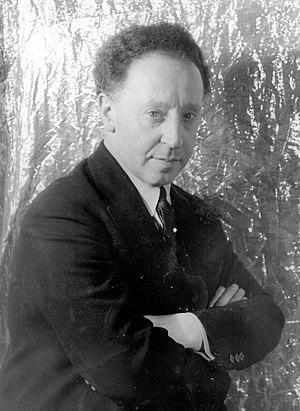
La musique polonaise est partagée entre ses origines slaves et chrétiennes depuis le Xᵉ siècle. Elle s’est enrichie à la Renaissance par l’influence des Cours européennes et après 1569, quand la Lituanie fut unifiée au pays, apportant nombre de minorités nationales ou religieuses. De 1772 à 1918, le pays disparaît, disloqué entre ses puissants voisins, la Russie, l’Autriche et la Prusse, ce qui entraîne une raréfaction de l’activité musicale, mais aussi une réaction et un regain de sentiment nationaliste qui devait susciter la vocation de Chopin et à sa suite, une succession de compositeurs de dimension internationale.